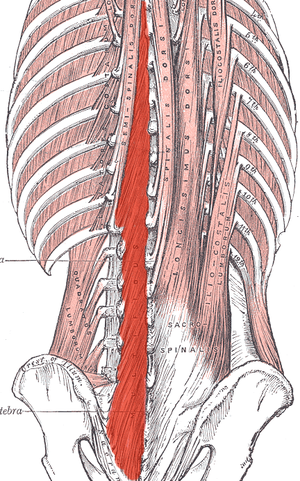
Multifidus
Dybe muskler på ryggen. (Multifidus vist med rødt.)
Multifidus består af et antal kødfyldte og seneagtige fasciculi, der fylder fordybningen på hver side af torntappene på vertebrae, fra sacrum til axis. Selvom den er meget tynd, spiller multifidus en vigtig rolle i at stabilisere ledene i rygsøjlen.